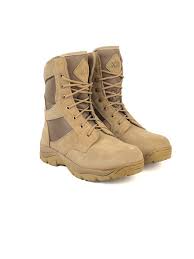
Label: Boat